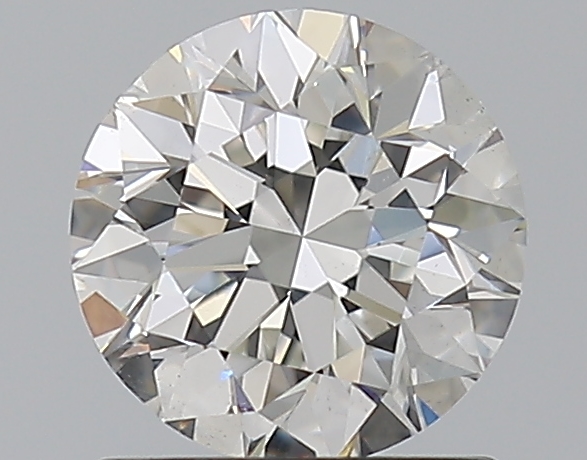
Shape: round
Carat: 1
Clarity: SI2
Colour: F
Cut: EX
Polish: EX
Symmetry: EX
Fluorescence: ST
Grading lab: GIA
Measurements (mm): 6.3 x 6.35 x 4